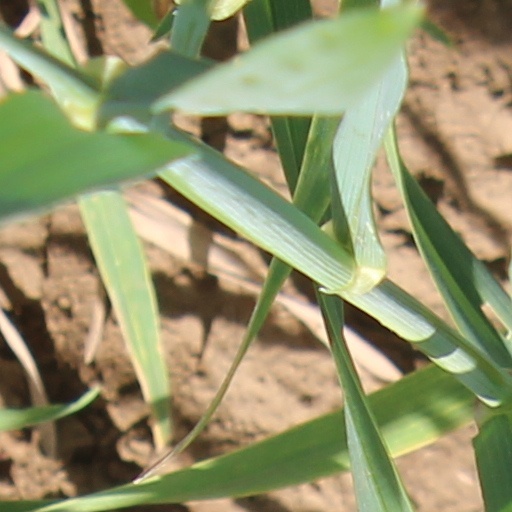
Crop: wheat